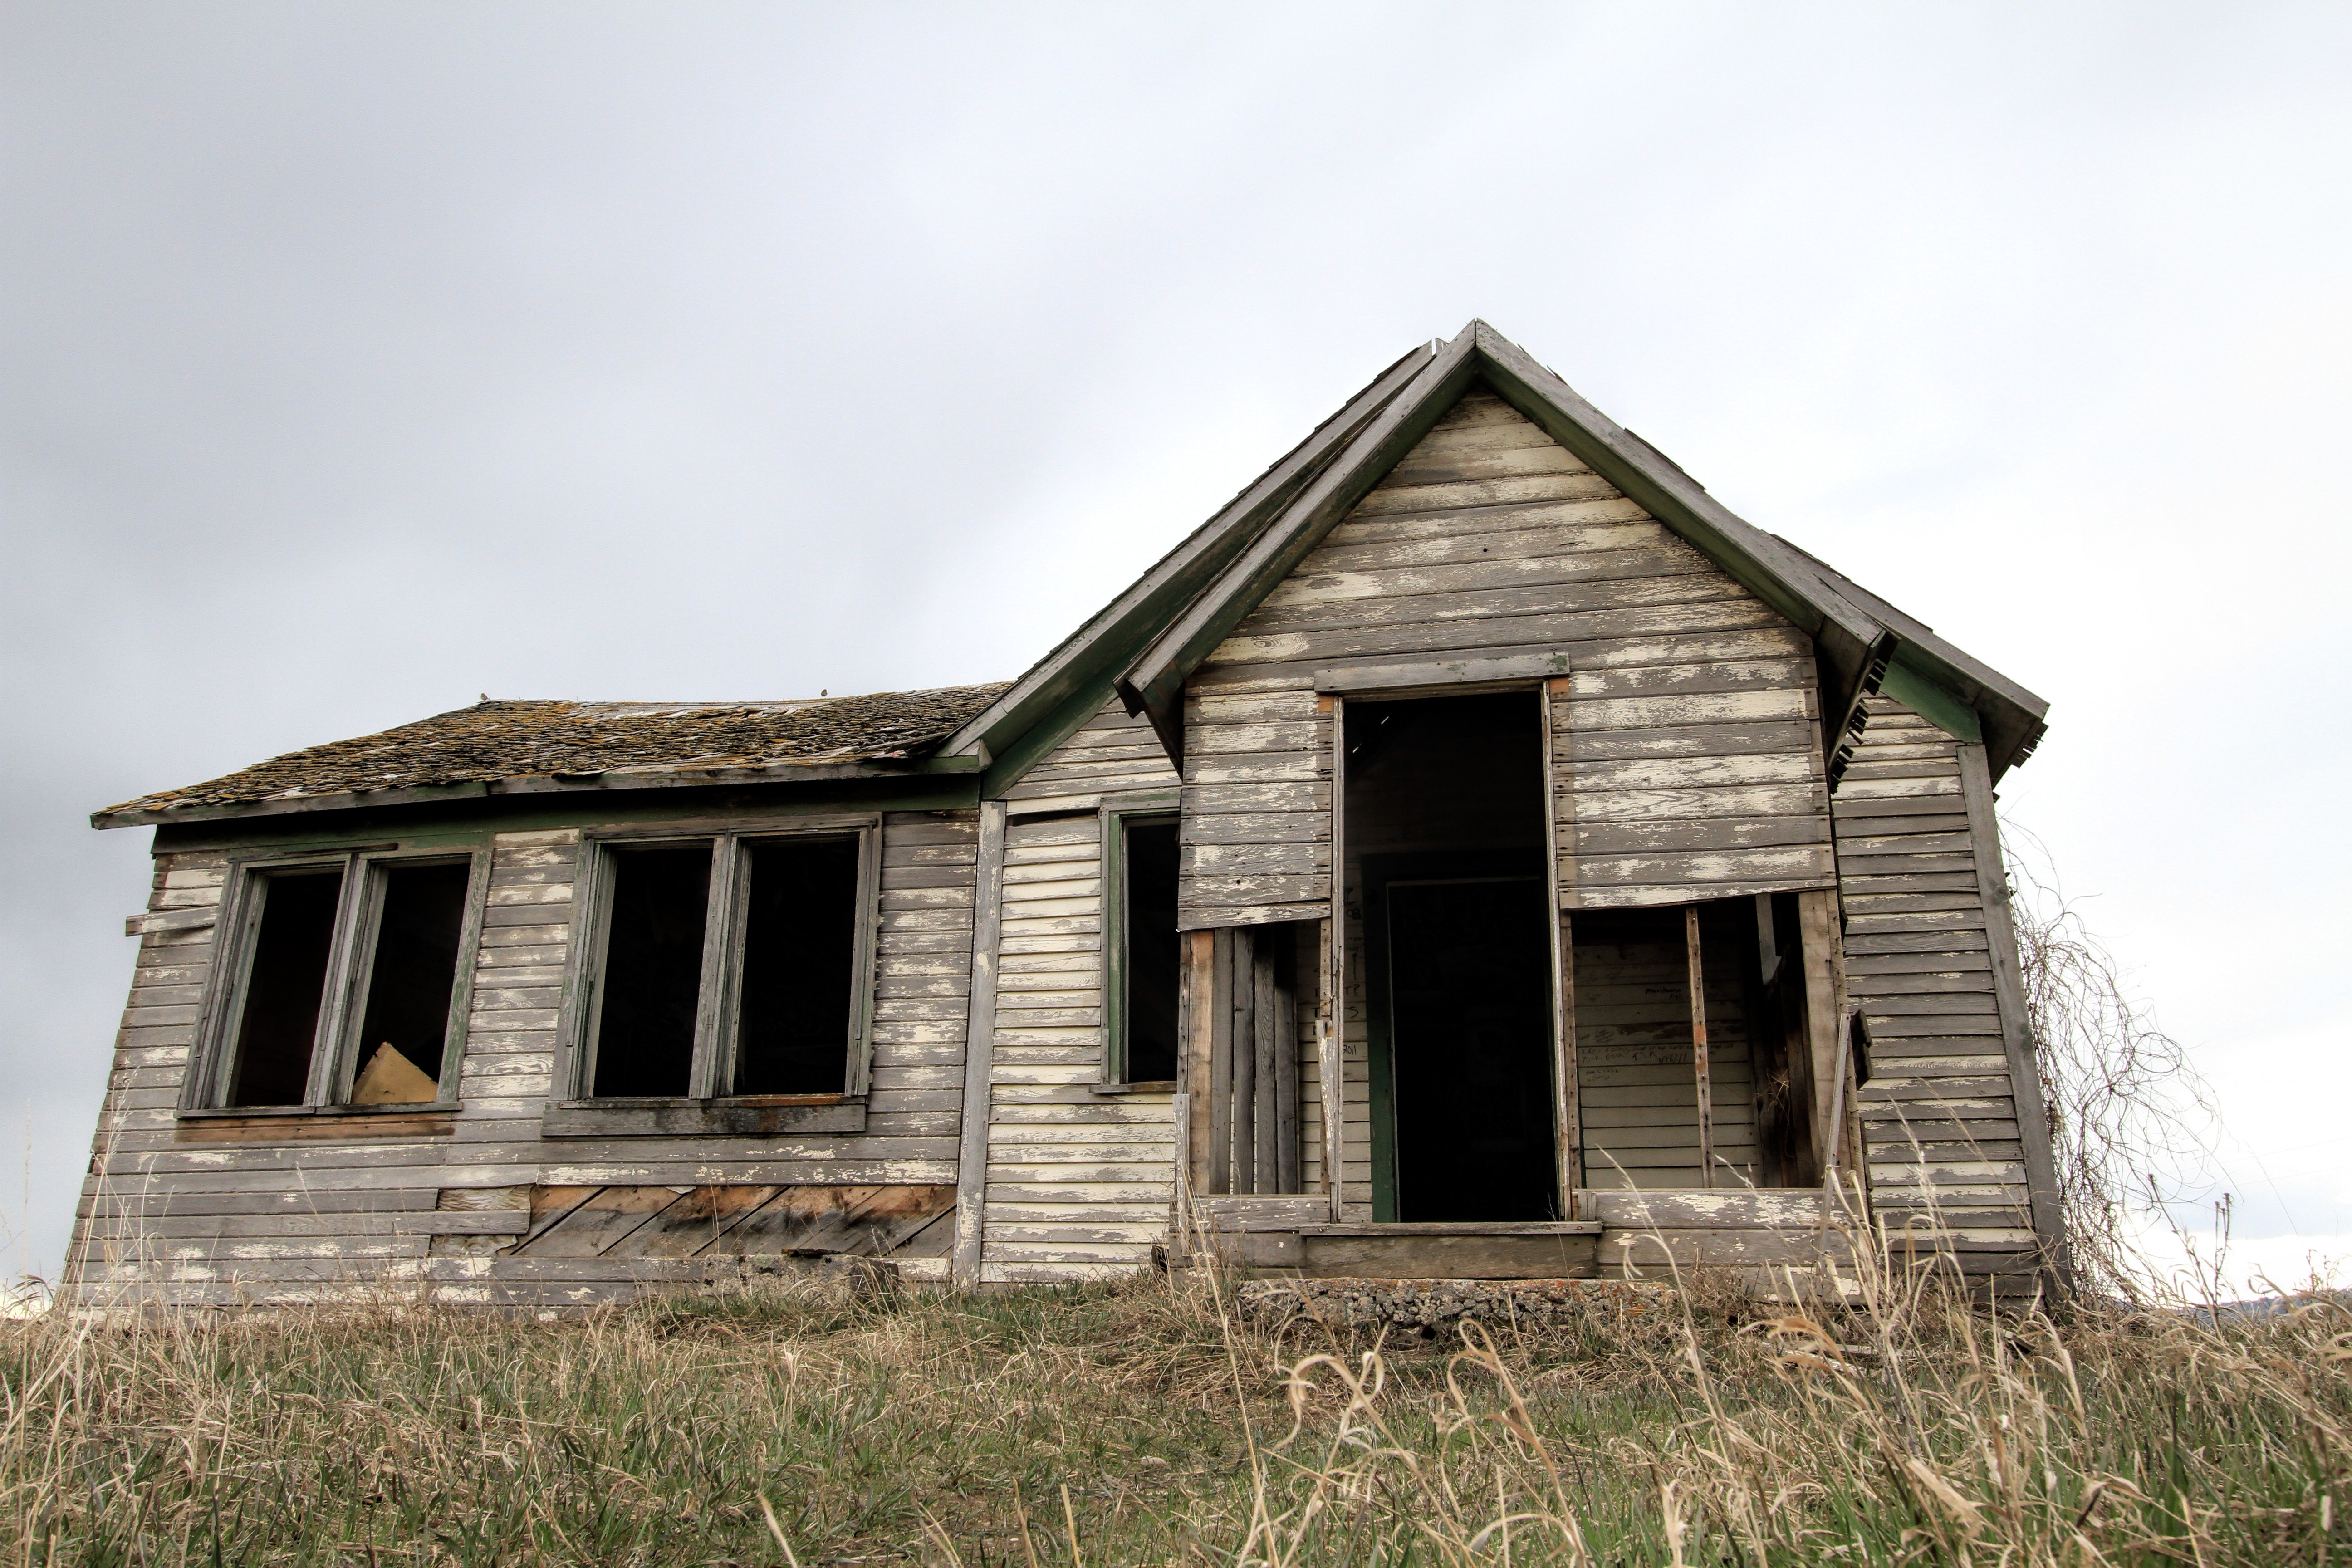
architecture, structure, wood, farm, house, building, old, barn, home, rustic, shack, rural, cottage, broken, facade, abandoned, chapel, exterior, decay, graffiti, weathered, farmhouse, shabby, crumbling, estate, damaged, idaho, siding, aged, rural area, residential area, old farm house